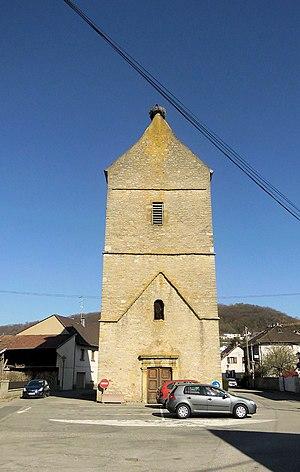
Les vestiges du clocher de la chapelle Saint-Nicolas d'Illfurth
L'ancienne église Saint-Martin est un monument historique situé à Illfurth, dans le département français du Haut-Rhin.
Cet article recense les monuments historiques du Haut-Rhin, en France.